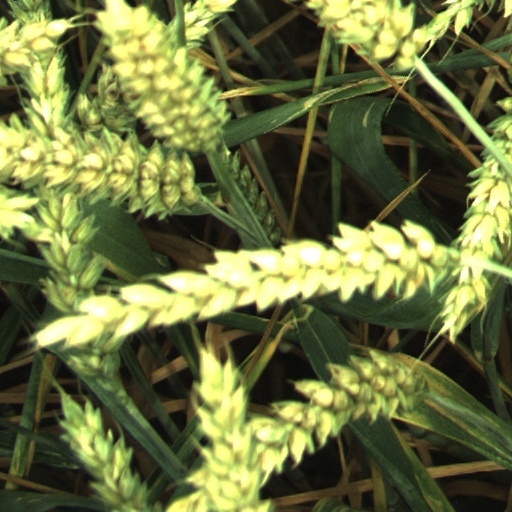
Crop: wheat